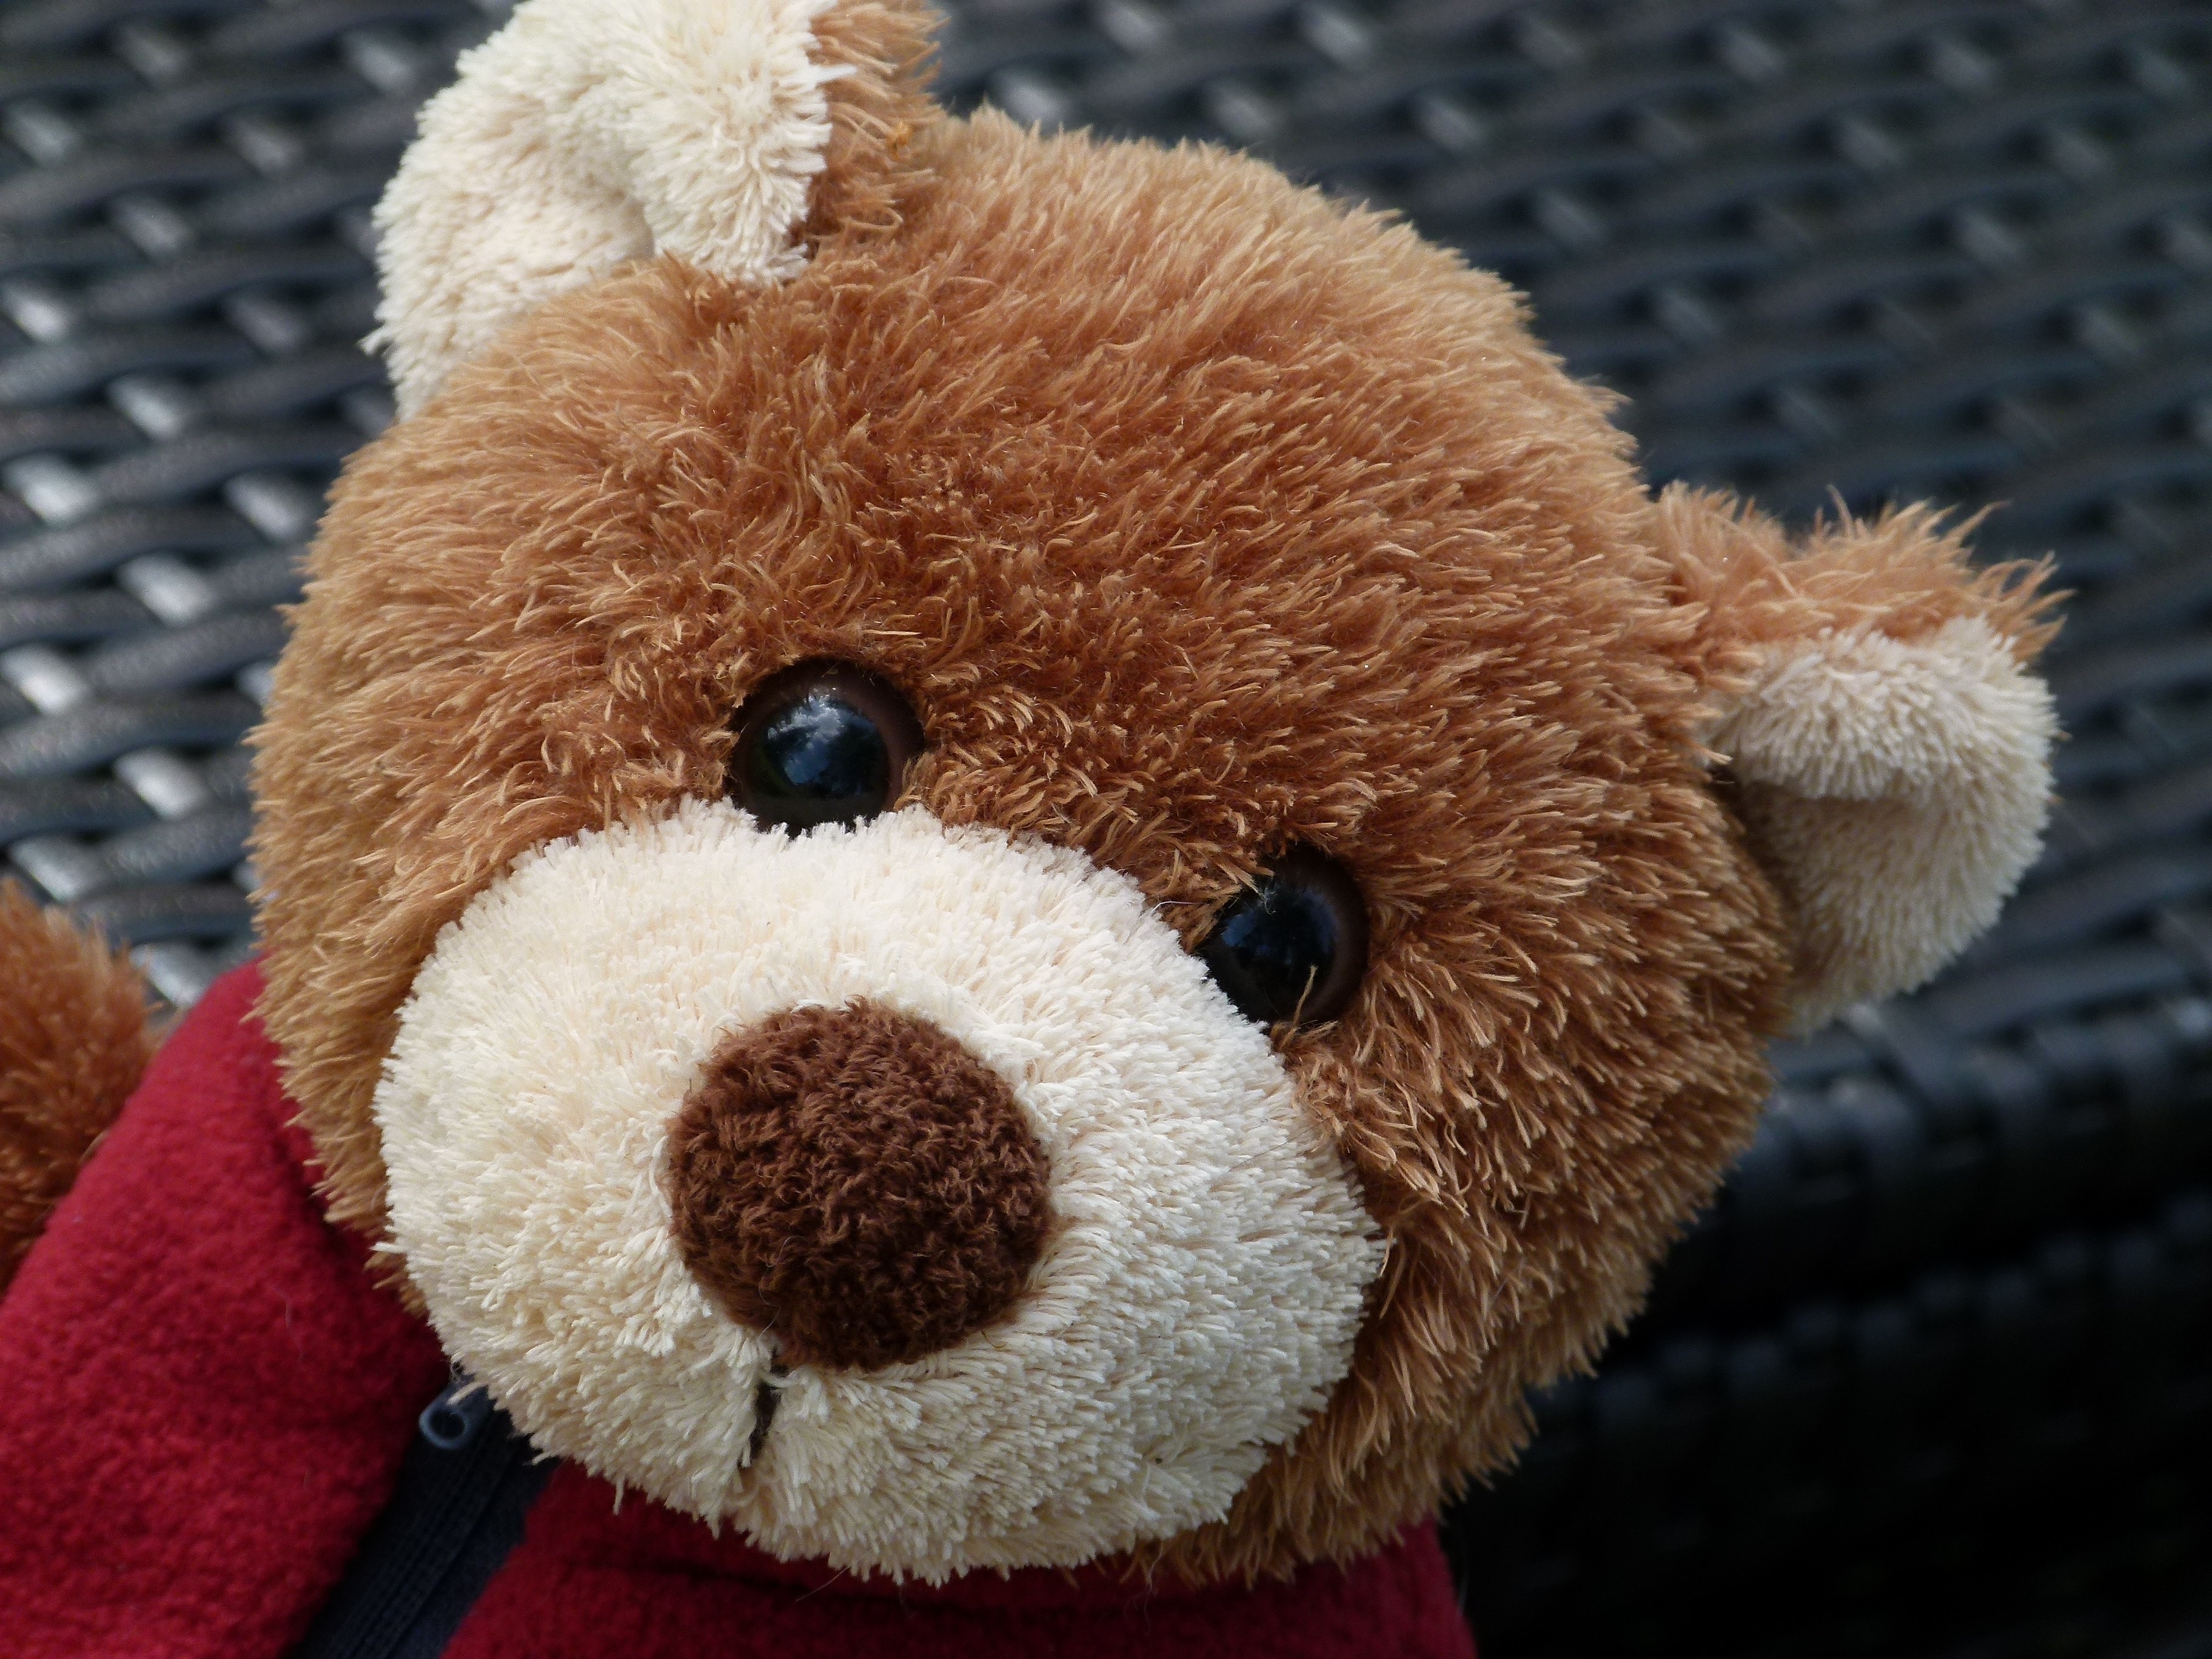
bear, toy, childhood, fabric, teddy bear, close up, textile, face, beautiful, plush, teddy, stuffed toy